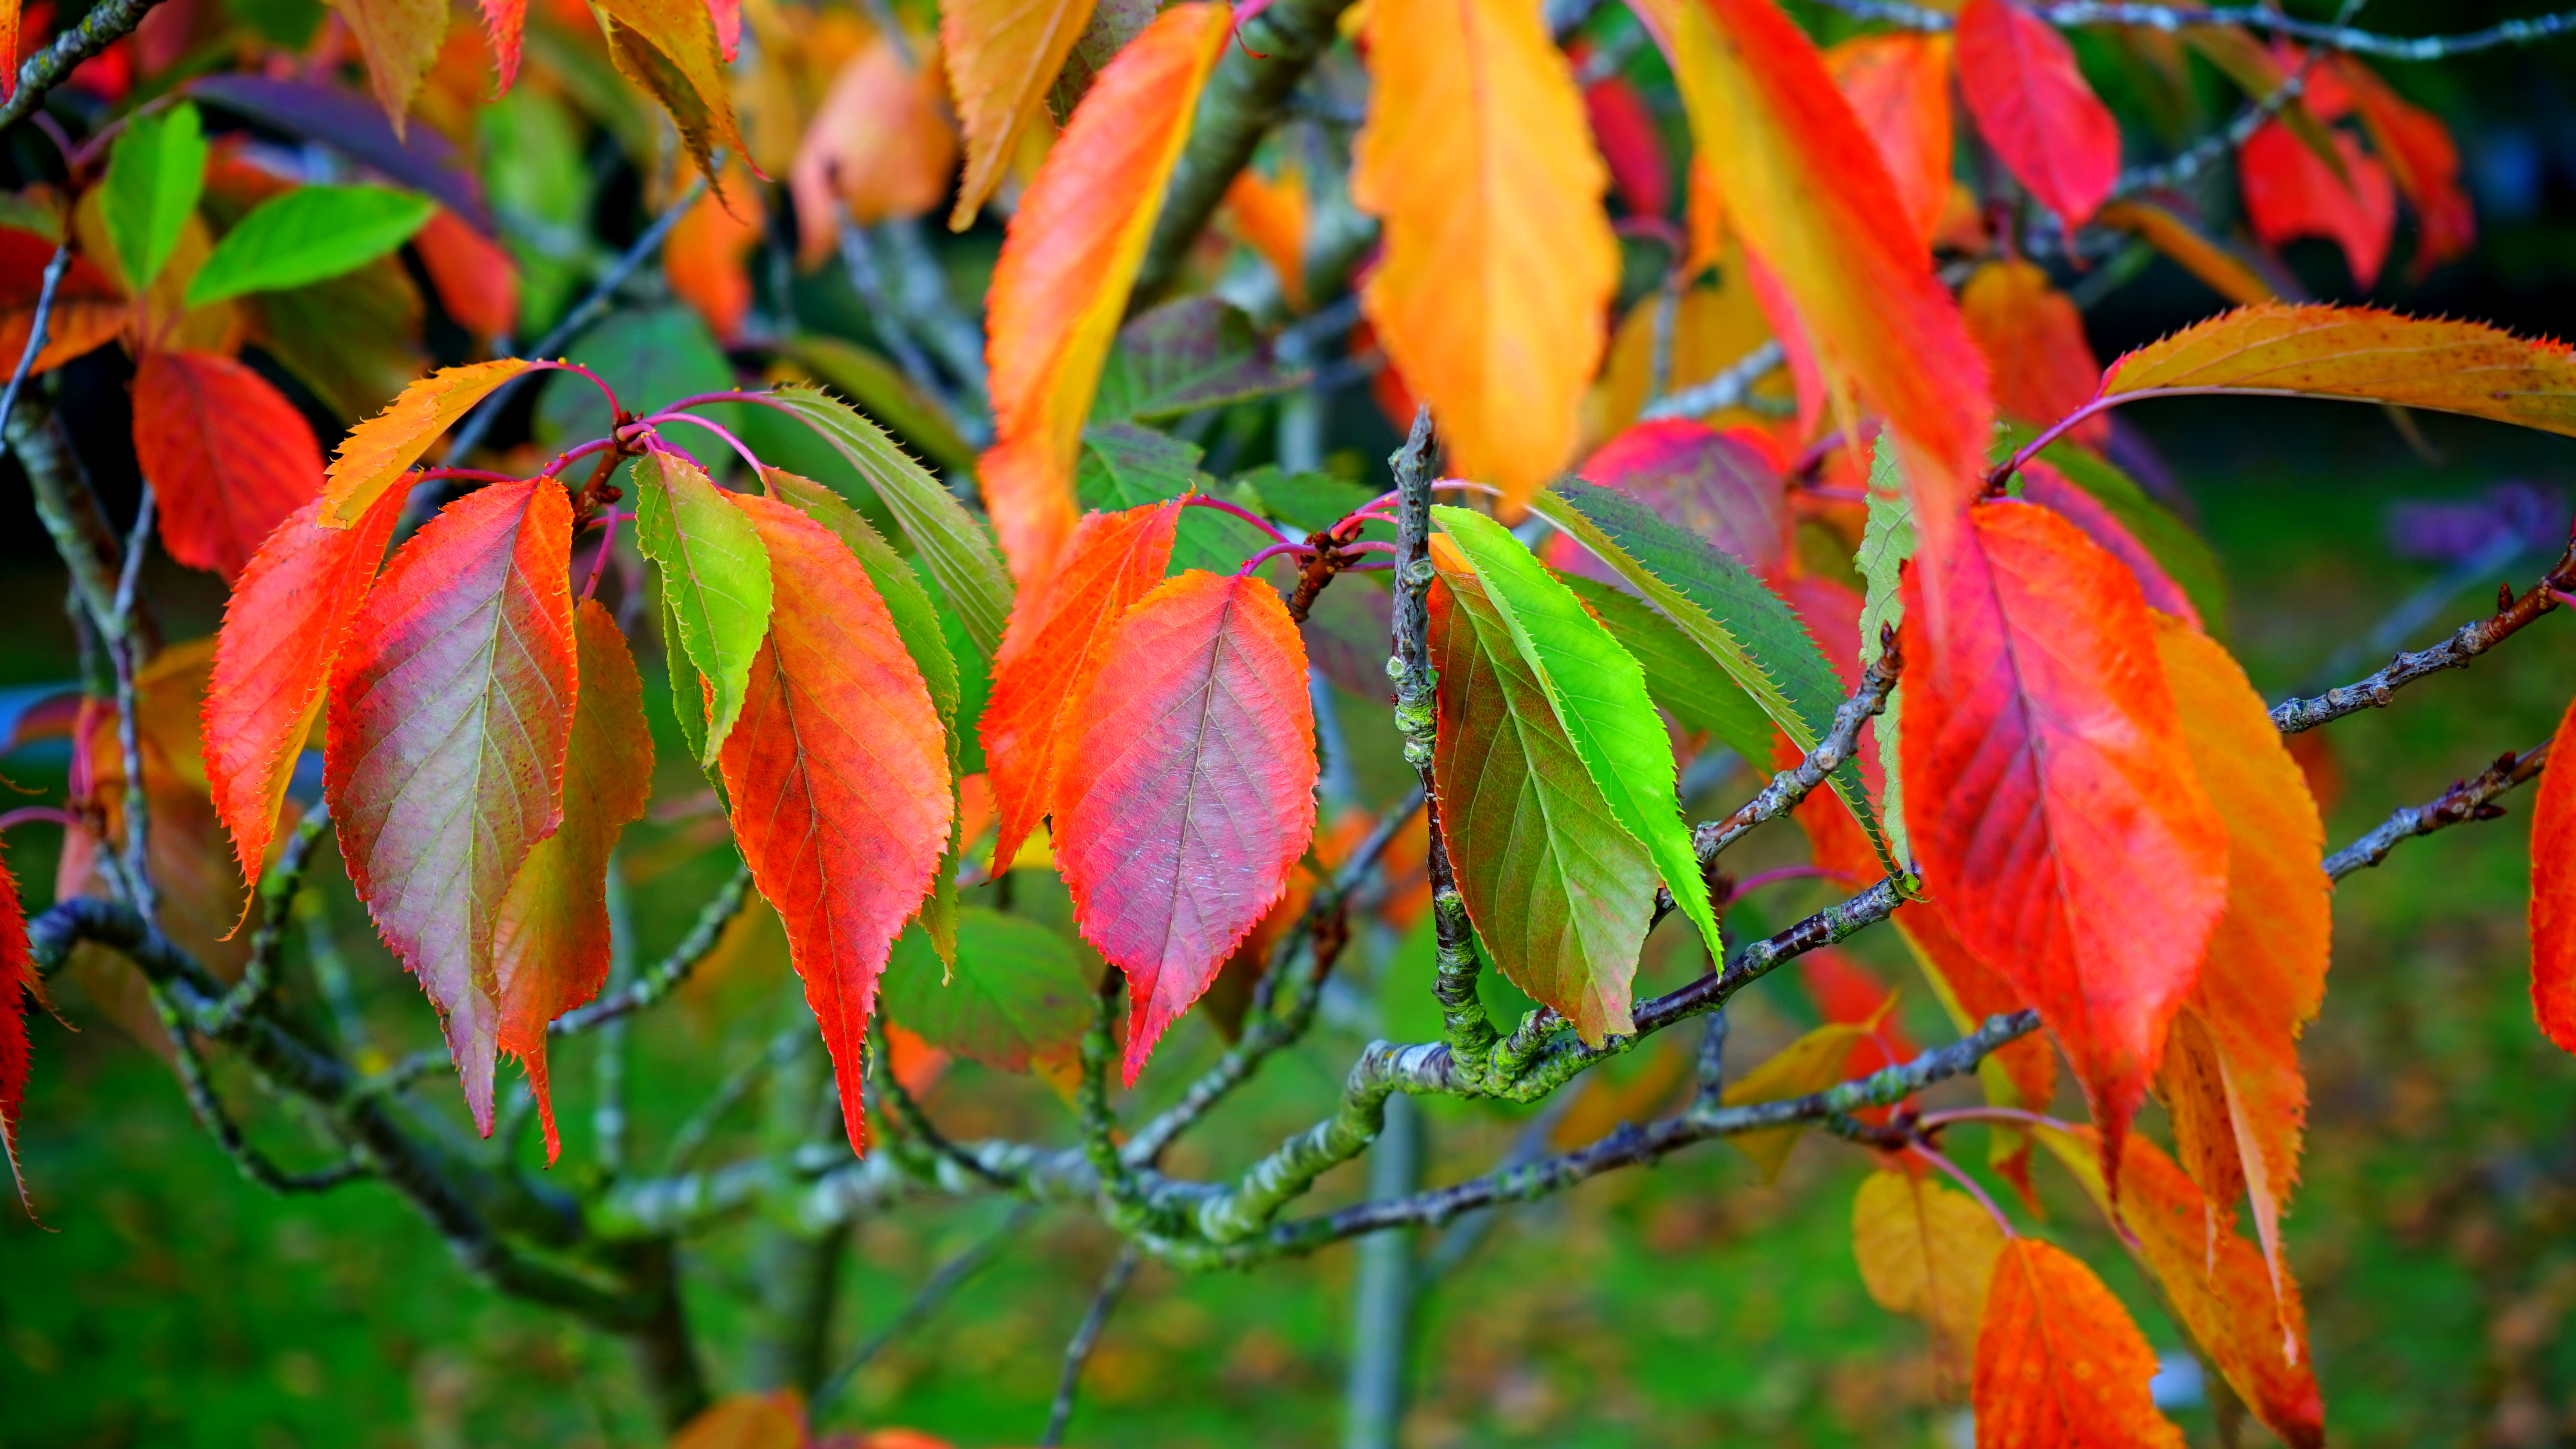
tree, nature, branch, blur, growth, plant, sunlight, leaf, fall, flower, red, color, natural, autumn, botany, flora, season, close up, leaves, colors, focus, shrub, branches, autumn leaves, autumn colours, macro photography, woody plant